Topeka (film)

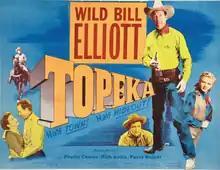

Topeka is a 1953 American Western film directed by Thomas Carr and starring Wild Bill Elliott, Phyllis Coates and Rick Vallin.